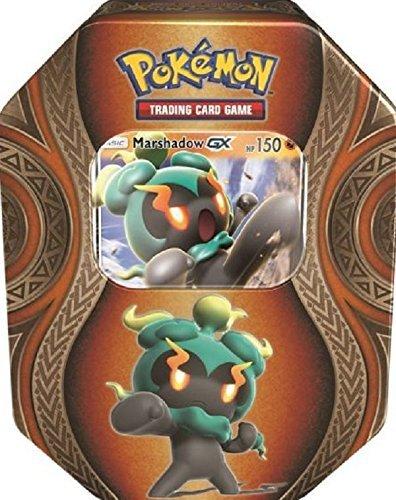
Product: Pokemon Mysterious Powers 2017 GX Booster Tin (Assorted) pack of 1
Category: Toys & Games | Games & Accessories | Card Games | Collectible Card Games
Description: In this tin, you'll find, at random, a foil Pokémon-GX cards of either Ho-Oh-GX, Neuroma-GX, or Mar shadow-GX.
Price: $18.89
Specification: ProductDimensions:4.5x3x6inches|ItemWeight:8.8ounces|ShippingWeight:8.8ounces(Viewshippingratesandpolicies)|DomesticShipping:ItemcanbeshippedwithinU.S.|InternationalShipping:ThisitemcanbeshippedtoselectcountriesoutsideoftheU.S.LearnMore|ASIN:B074N5RRLB|Itemmodelnumber:210-80264|Manufacturerrecommendedage:6yearsandup